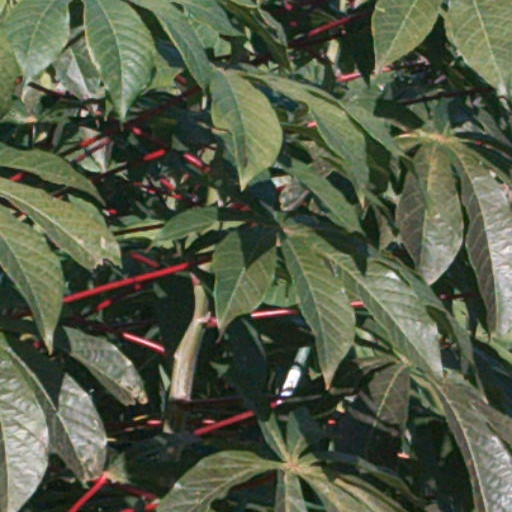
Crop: cassava